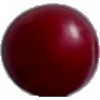
Label: Cherry Wax Red 1